Brigham City Co-op

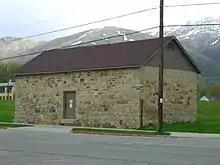
Granary

The granary was built in 1877. It was NRHP-listed as Granary of the Relief Society in 1990.